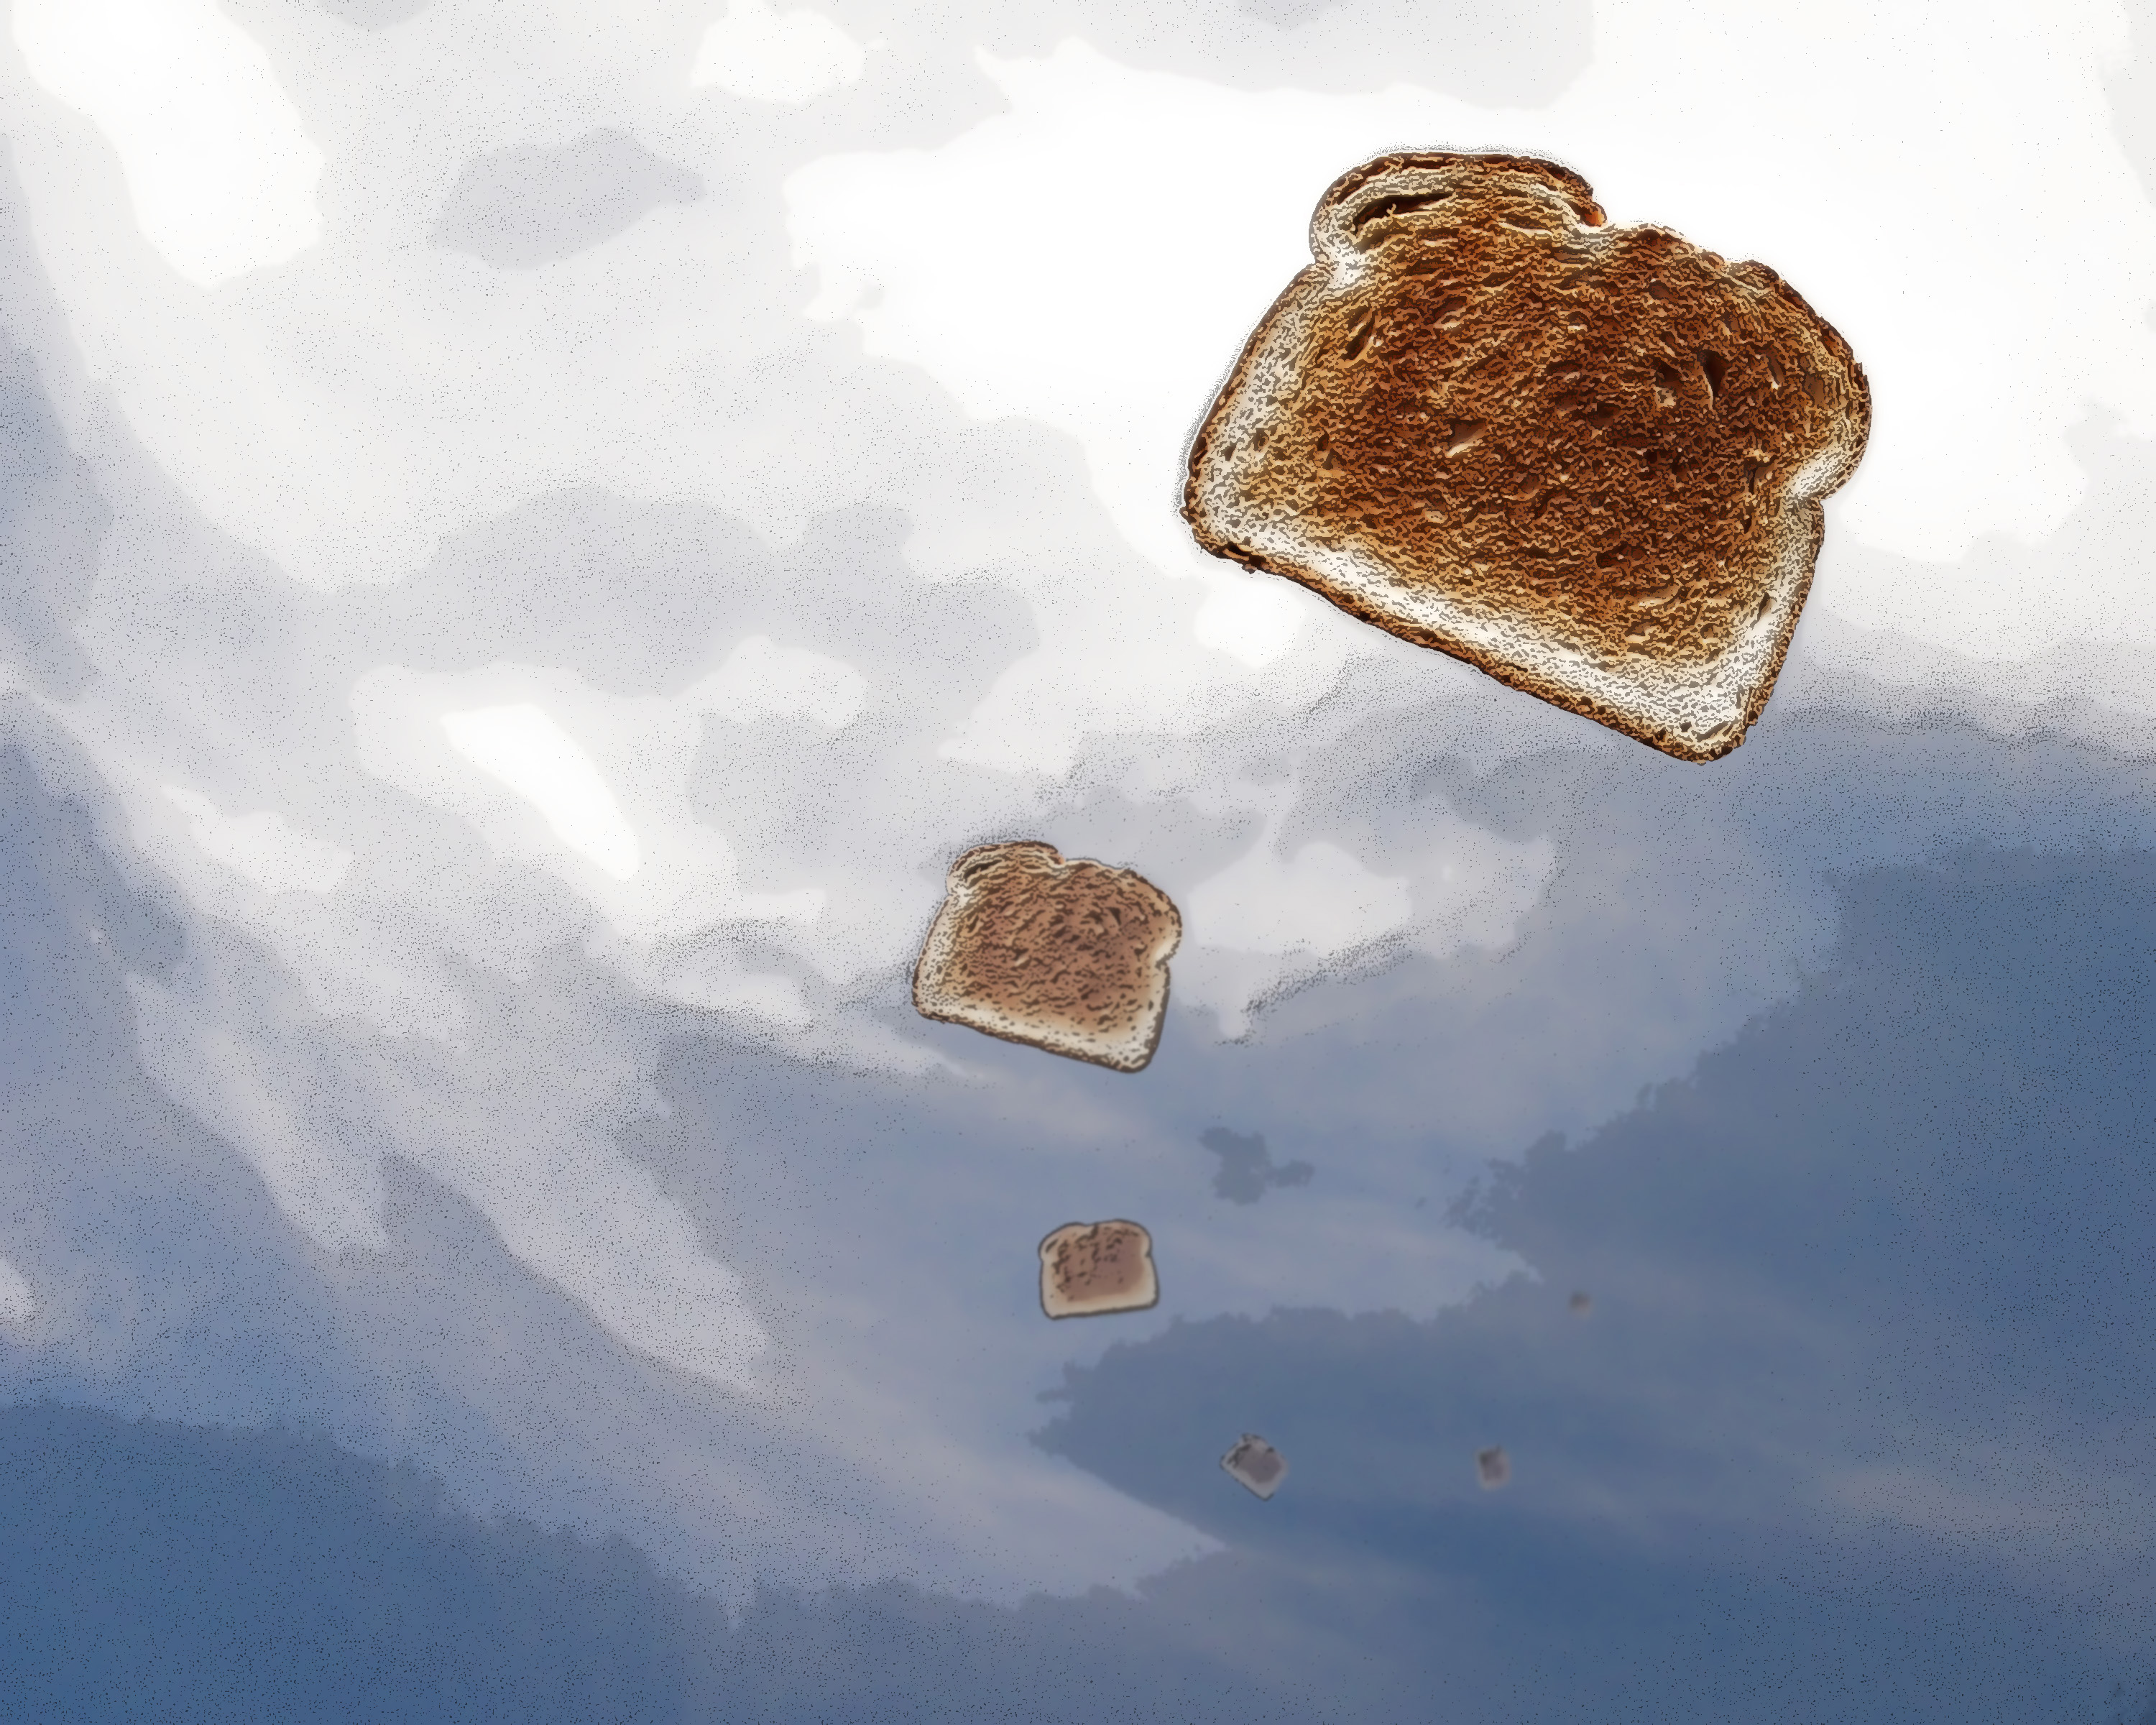
toast, sacramento, screenshot, nearlyperfect, computer wallpaper